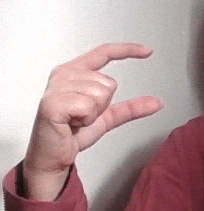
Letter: dal